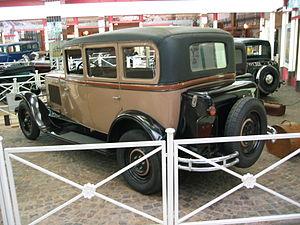
La Peugeot 12 CV Six est un modèle automobile produit par Peugeot entre 1928 et 1932.